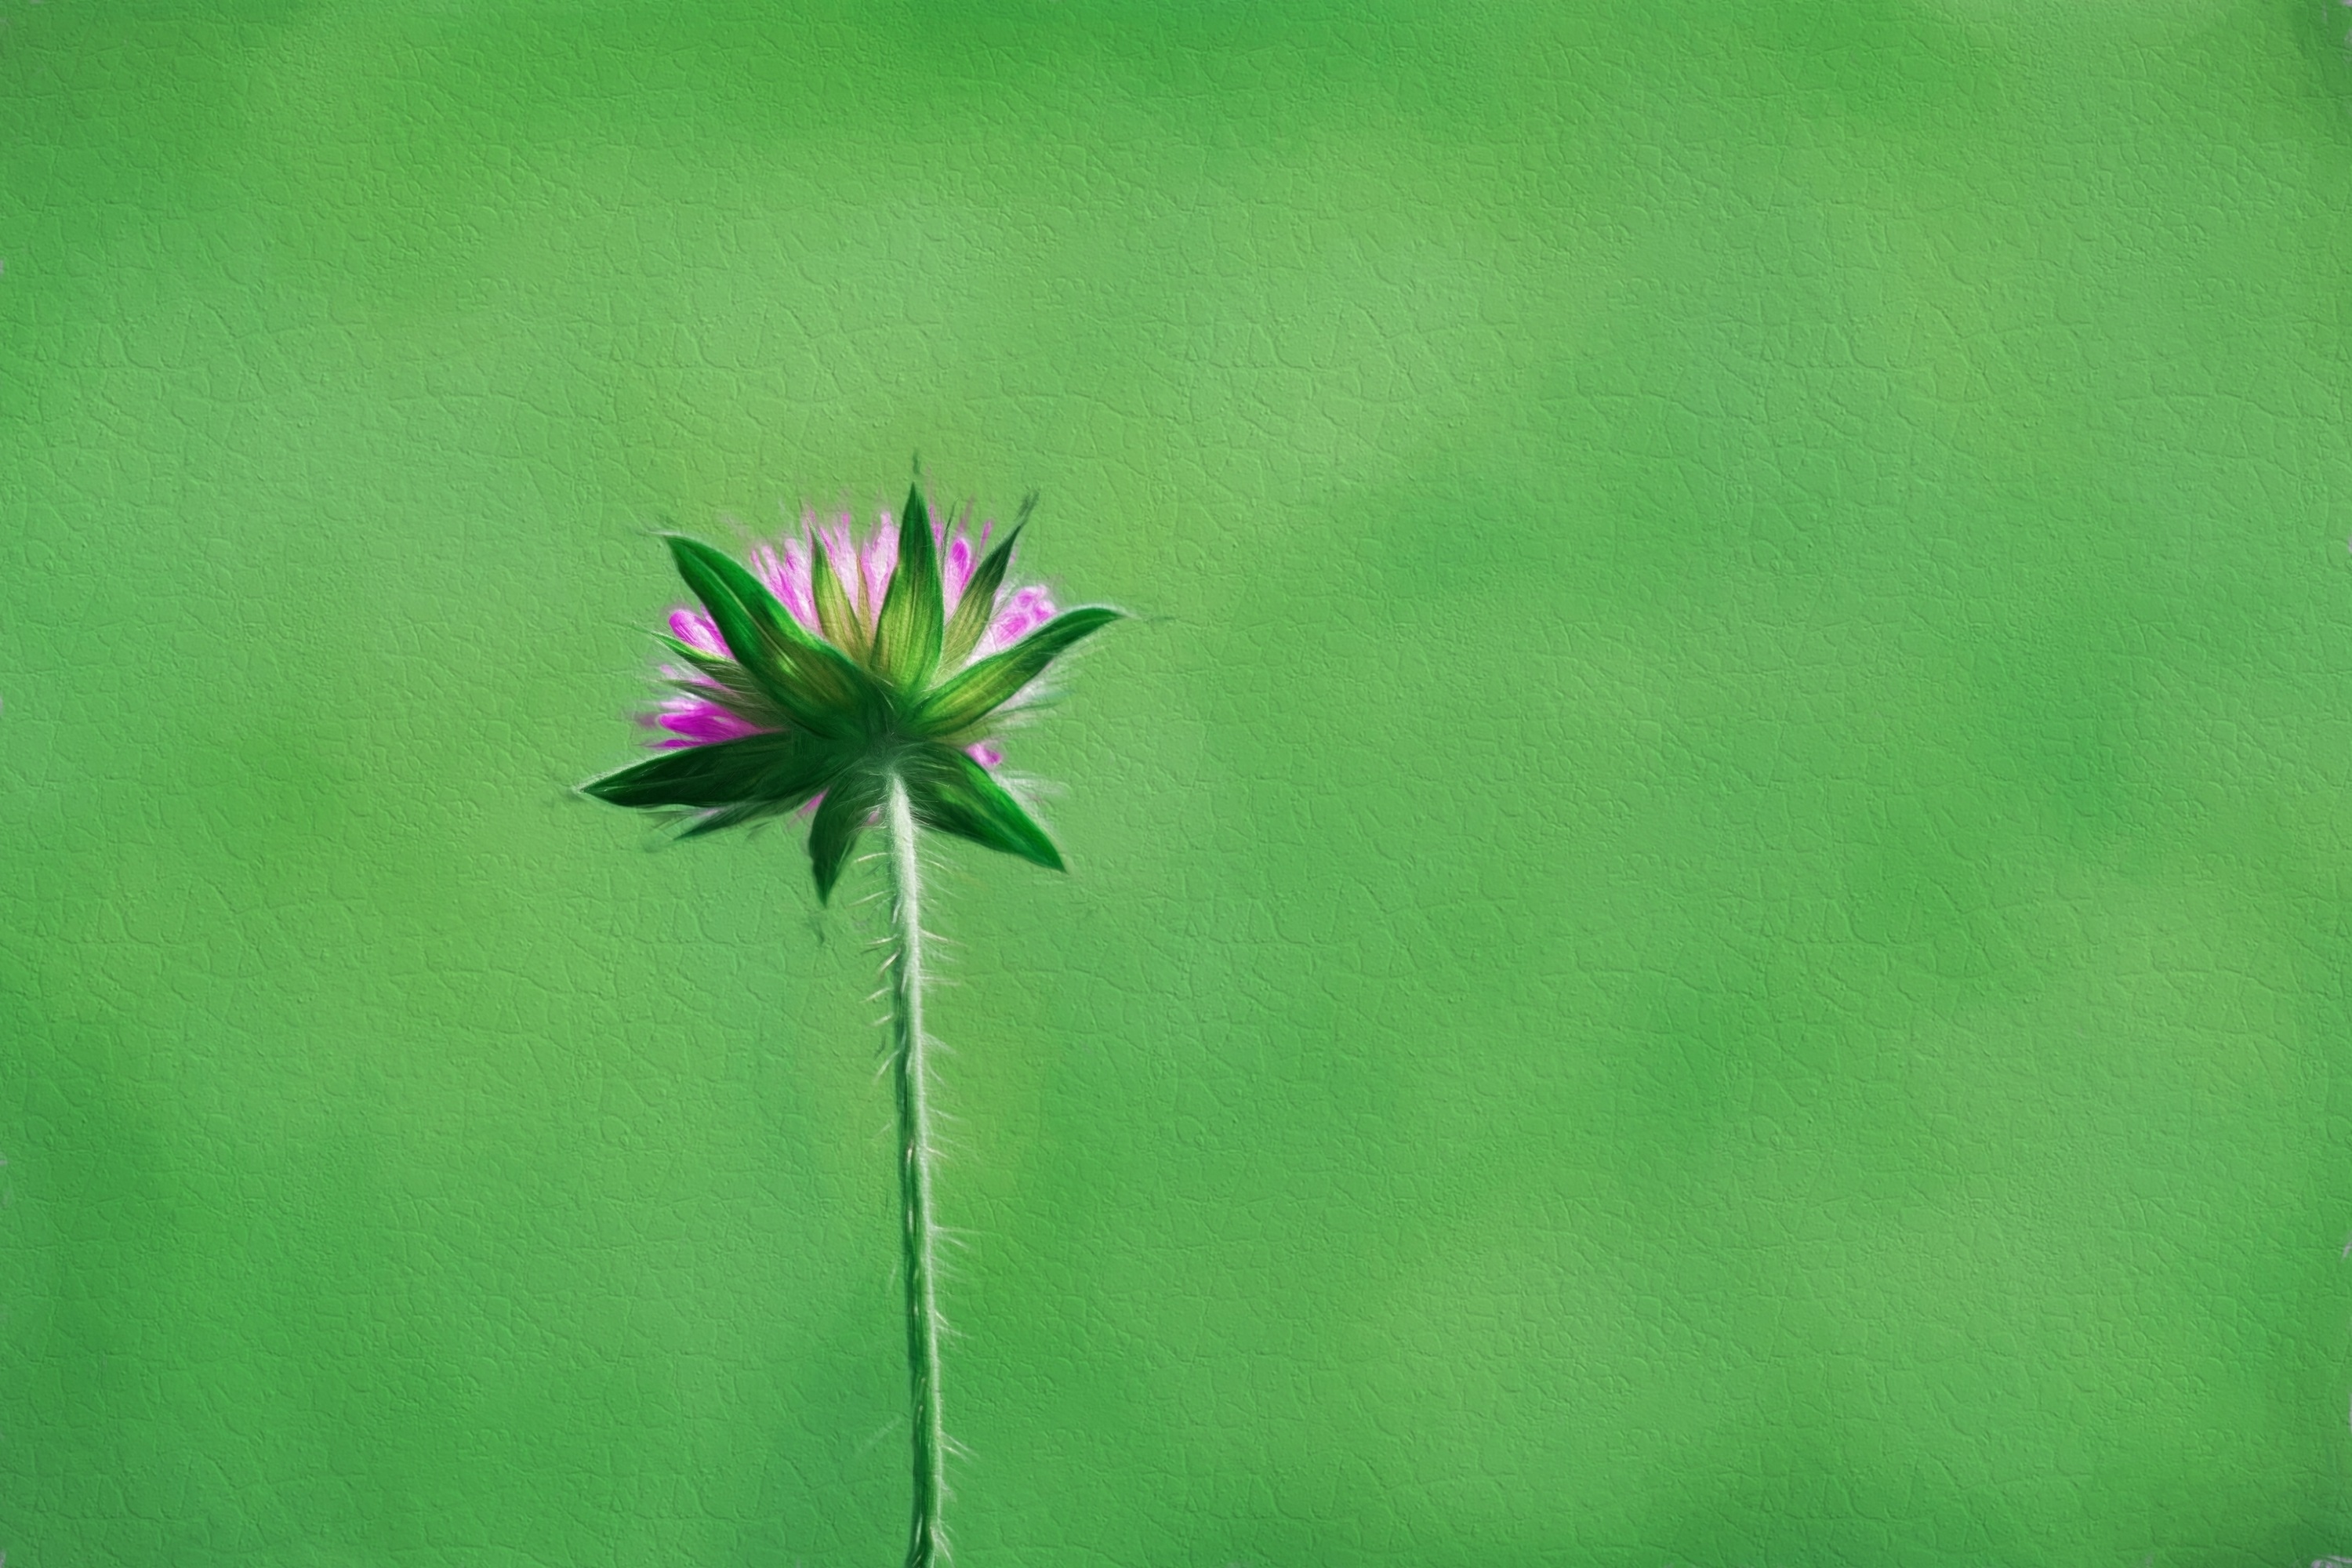
grass, blossom, plant, leaf, flower, petal, bloom, green, paint, botany, flora, painting, pointed flower, image, macro photography, individually, flowering plant, digital painting, plant stem, land plant